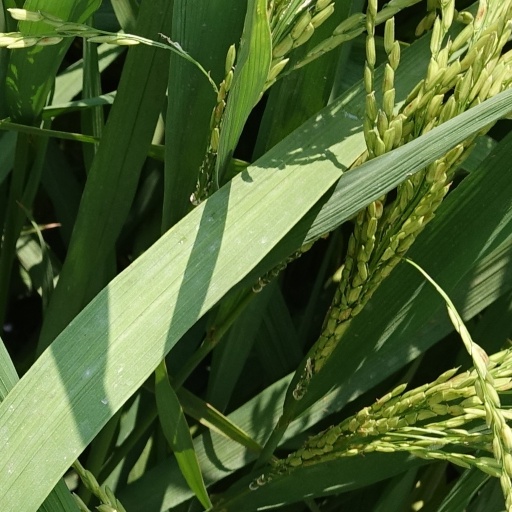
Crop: rice